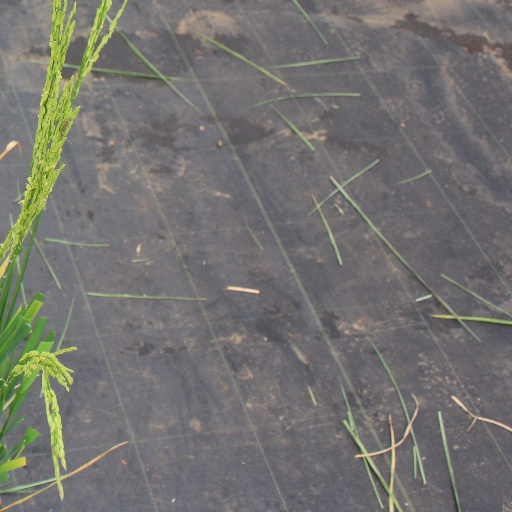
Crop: rice